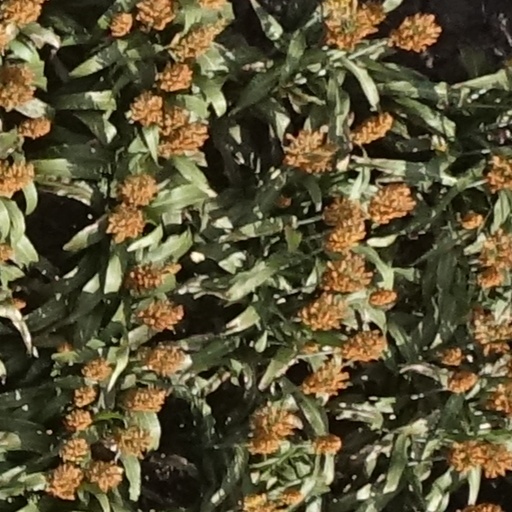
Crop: sorghum